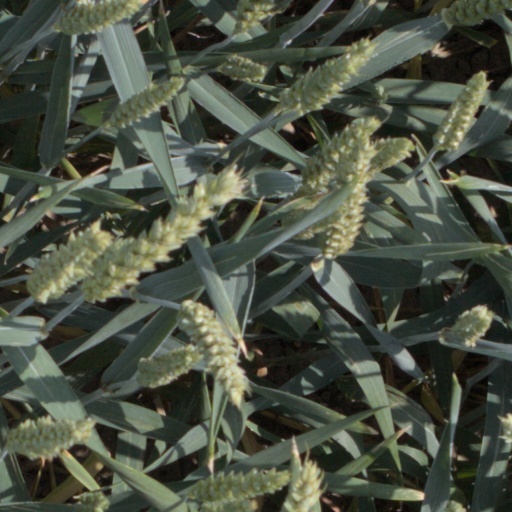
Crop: wheat